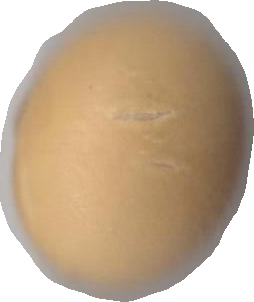
Variety: Grobogan